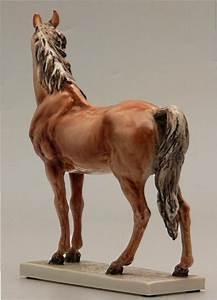
horse